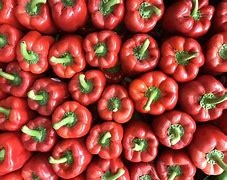
Label: capsicum